Green-water navy

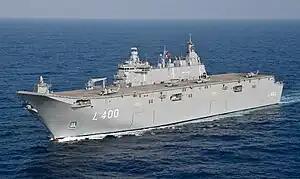
TCG "Anadolu"

The Spanish Navy is a green-water navy, and participates in joint operations with NATO and European allies around the world. The fleet has 54 commissioned ships, including; one amphibious assault ship (also used as an aircraft carrier), two amphibious transport docks, 5 AEGIS destroyers (5 more under construction), 6 frigates, 7 corvettes (2 more under construction) and three conventional submarines. (4 under construction)